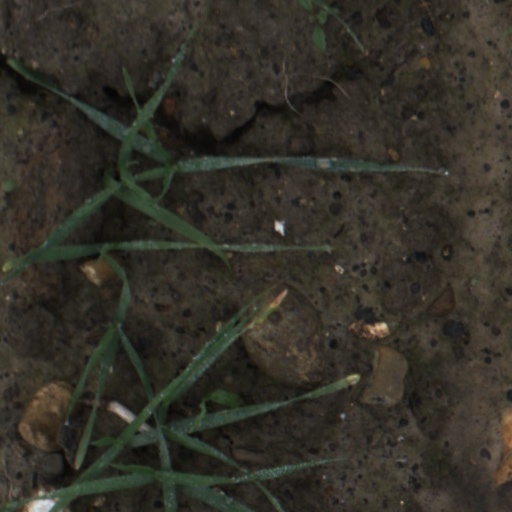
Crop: wheat